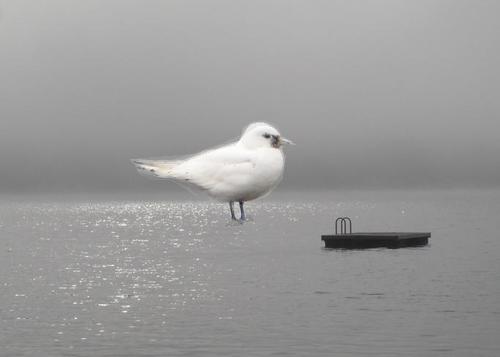
Bird species: Ivory_Gull
Bird type: waterbird
Background: water